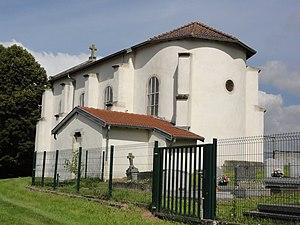
Domptail-en-l'Air (M-et-M) église
Domptail-en-l'Air est une commune française située dans le département de Meurthe-et-Moselle en région Grand Est. Cette commune se situe sur une petite colline d’ou son nom « Domptail en l’air » ce village s’appelle aussi comme cela pour le différencier du village qui se nomme Domptail et qui se situe dans les Vosges